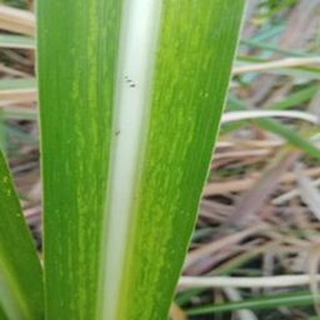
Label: sugarcane_mosaic